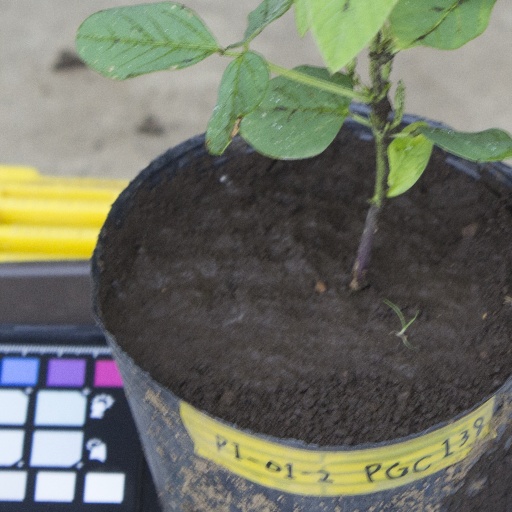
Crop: soybean